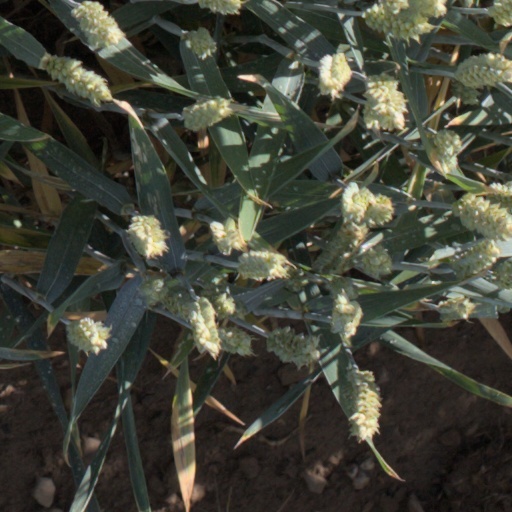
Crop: wheat